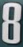
Number: 8